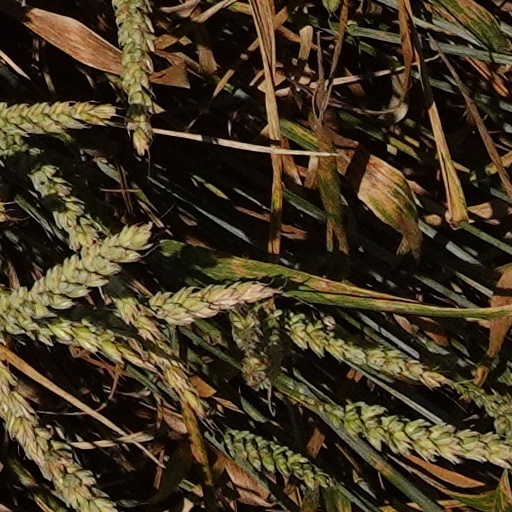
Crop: wheat